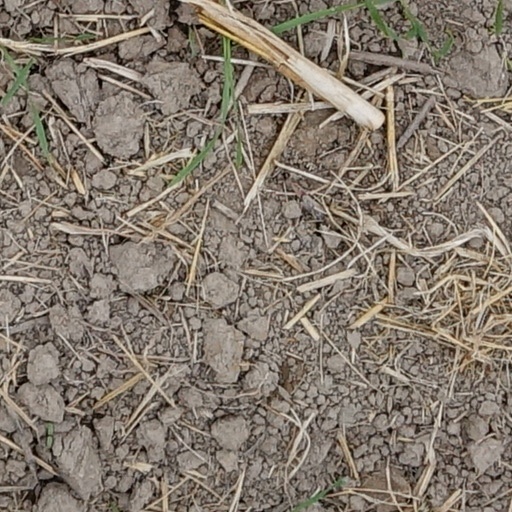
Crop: wheat